King's Orange Rangers

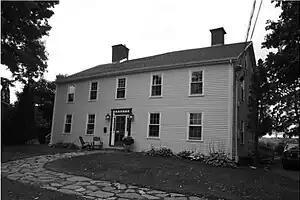
Fort Hughes, Starr's Point, Nova Scotia

At Port Williams, Nova Scotia, the threat of American privateer attacks had subsided. In the spring of 1781, Major Samuel Bayard was ordered to take a detachment of Rangers overland from Halifax to Fort Hughes (Nova Scotia) to overawe local Planters who were planning to erect a Liberty Pole and thereby break with the King. There they fixed bayonets and "with bright weapons glittering, colours flying and drums beating, they marched up Church Street and back to Town Plot, where the barracks stood." This show of force brought the locals back in line. Bayard took an interest in the Annapolis Valley, and after the war he took up a grant of 4,730 acres at Wilmot Mountain.